Sandstone Trail

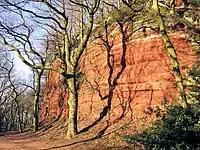
Rock formation on the northern section near Frodsham

Points of interest travelling from Frodsham to Whitchurch (north–south) include: